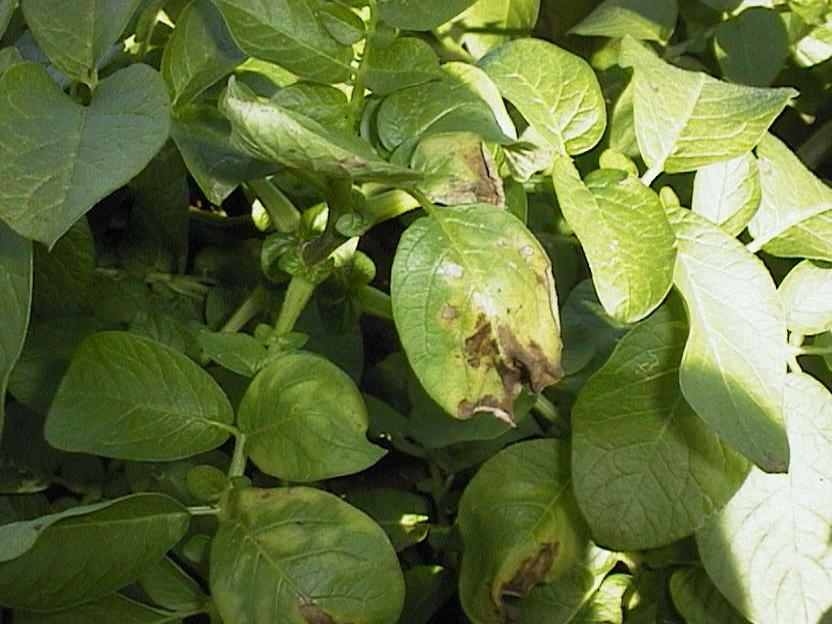
Labels: Potato leaf early blight, Potato leaf early blight, Potato leaf early blight, Potato leaf early blight, Potato leaf early blight